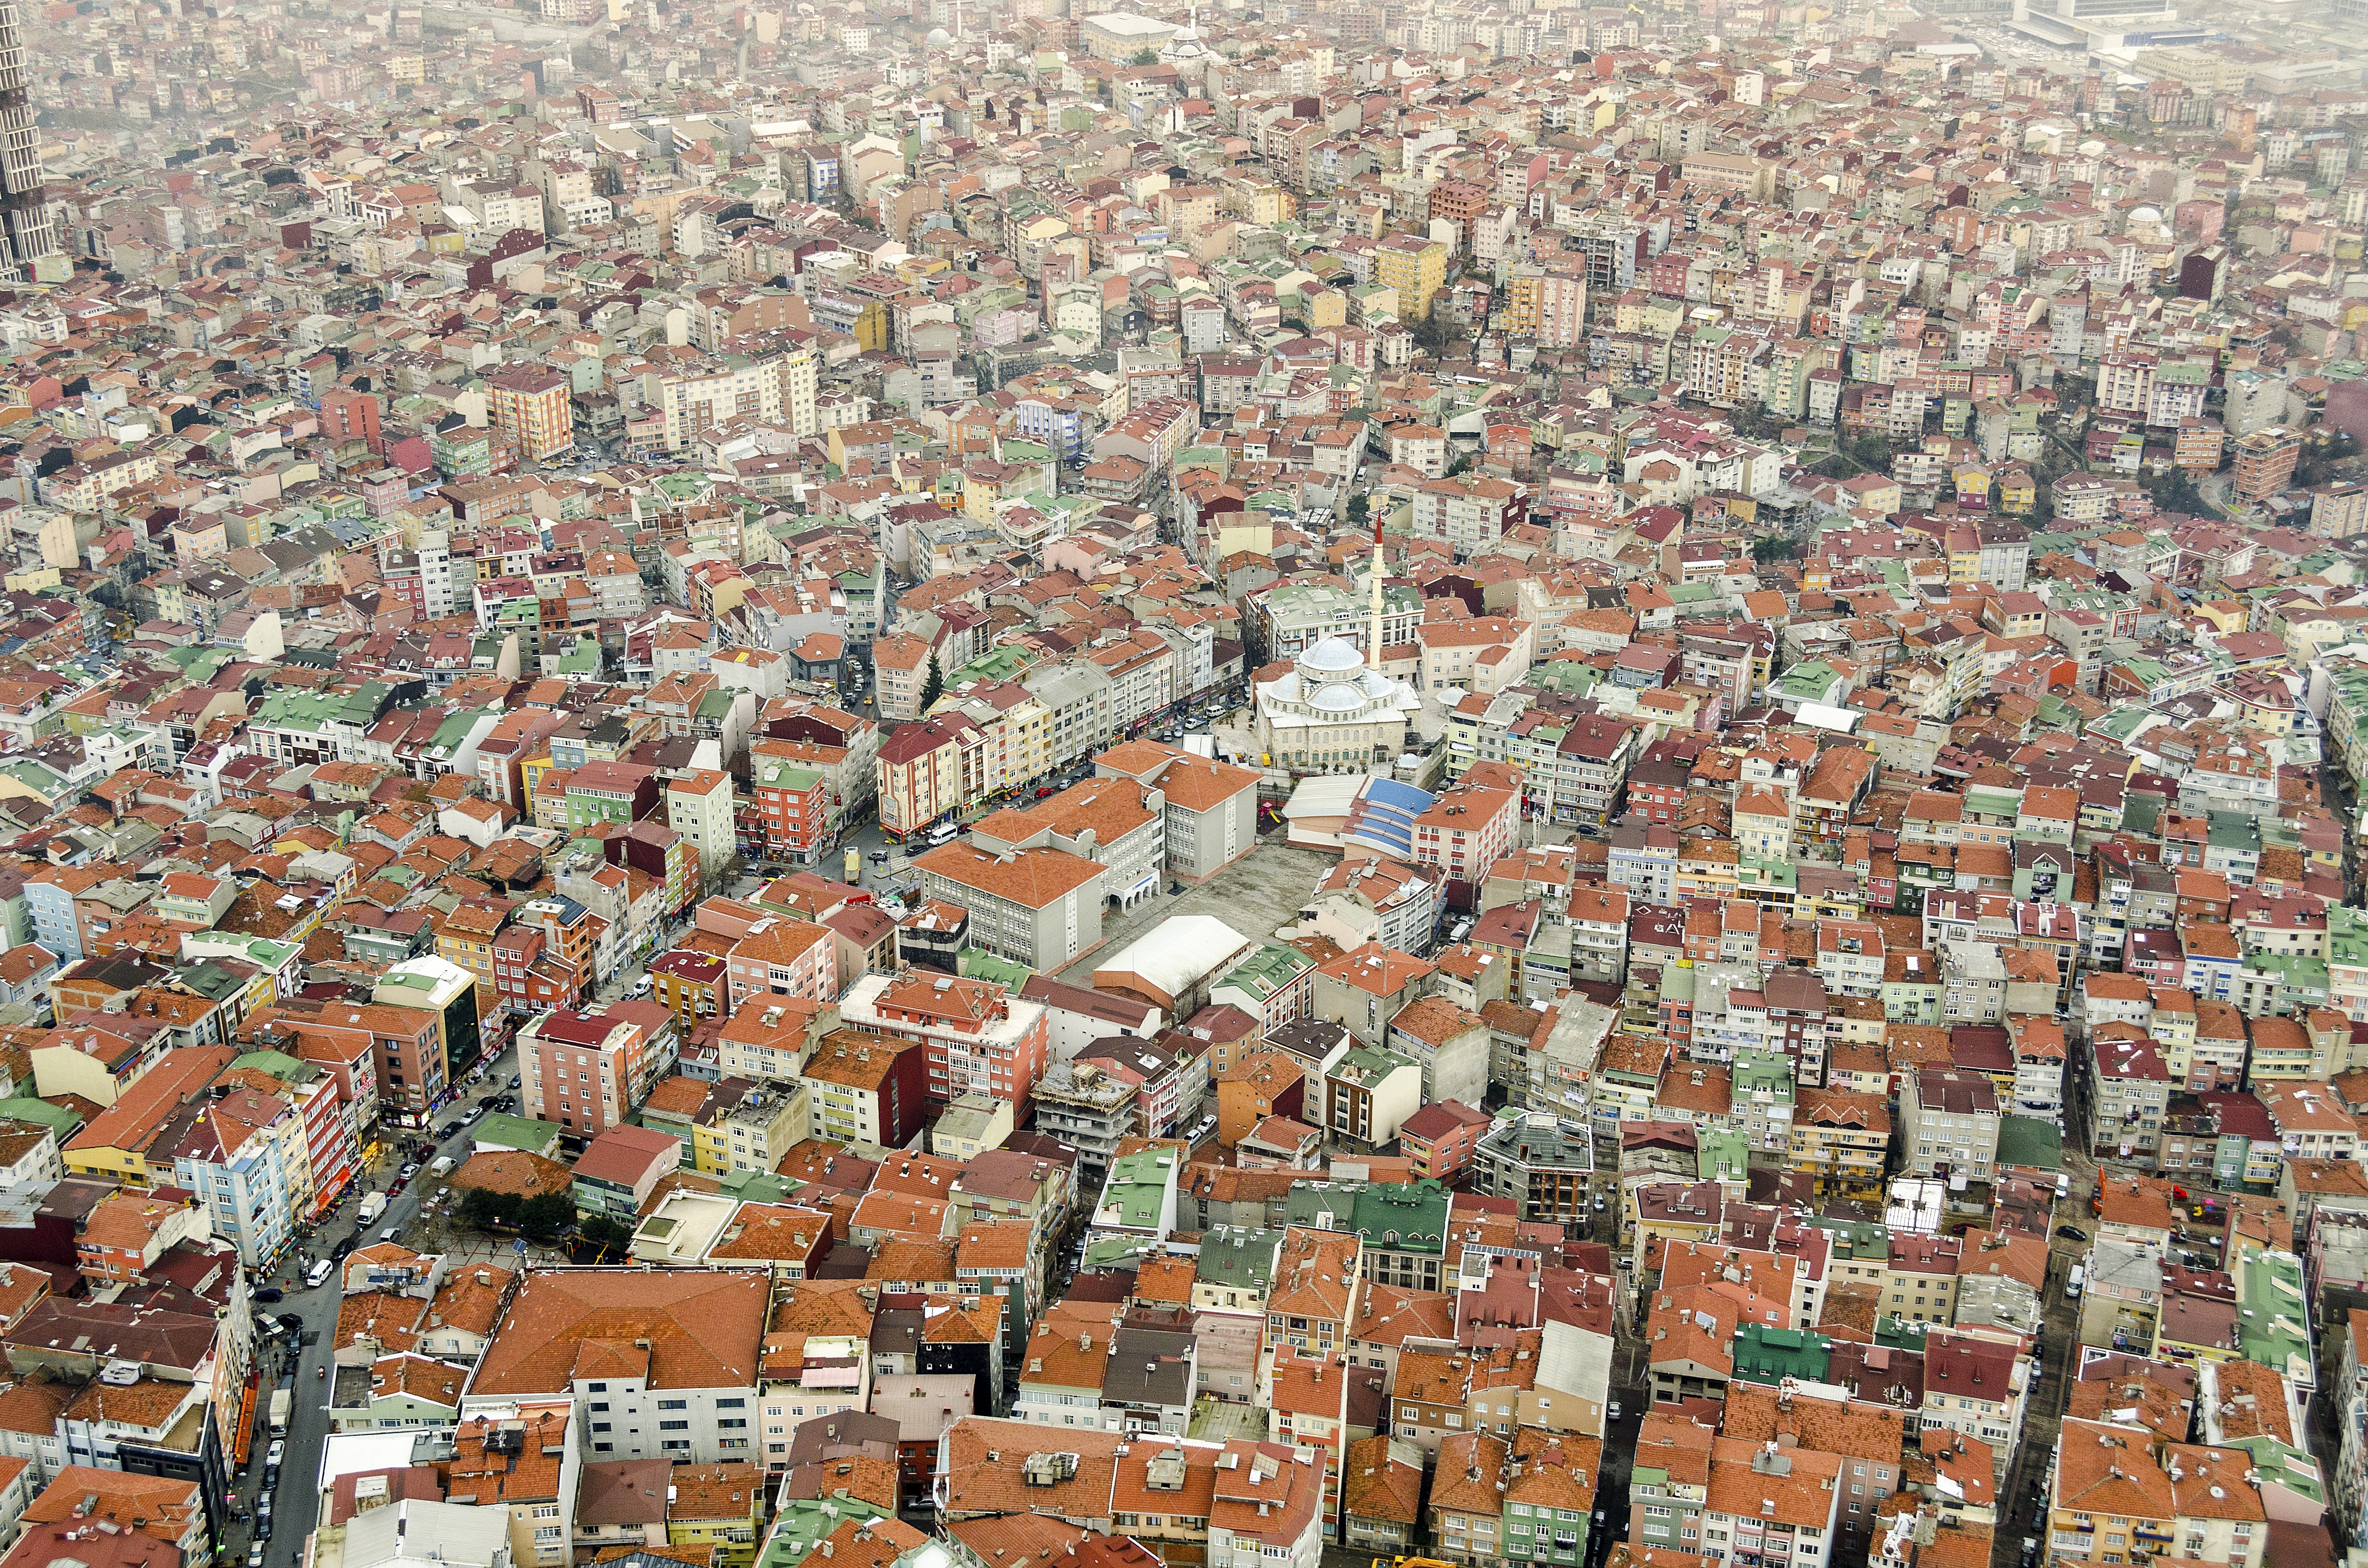
architecture, town, city, urban, cityscape, panorama, downtown, suburb, market, aerial, outdoors, infrastructure, metropolis, neighbourhood, bird's eye view, aerial photography, residential area, human settlement